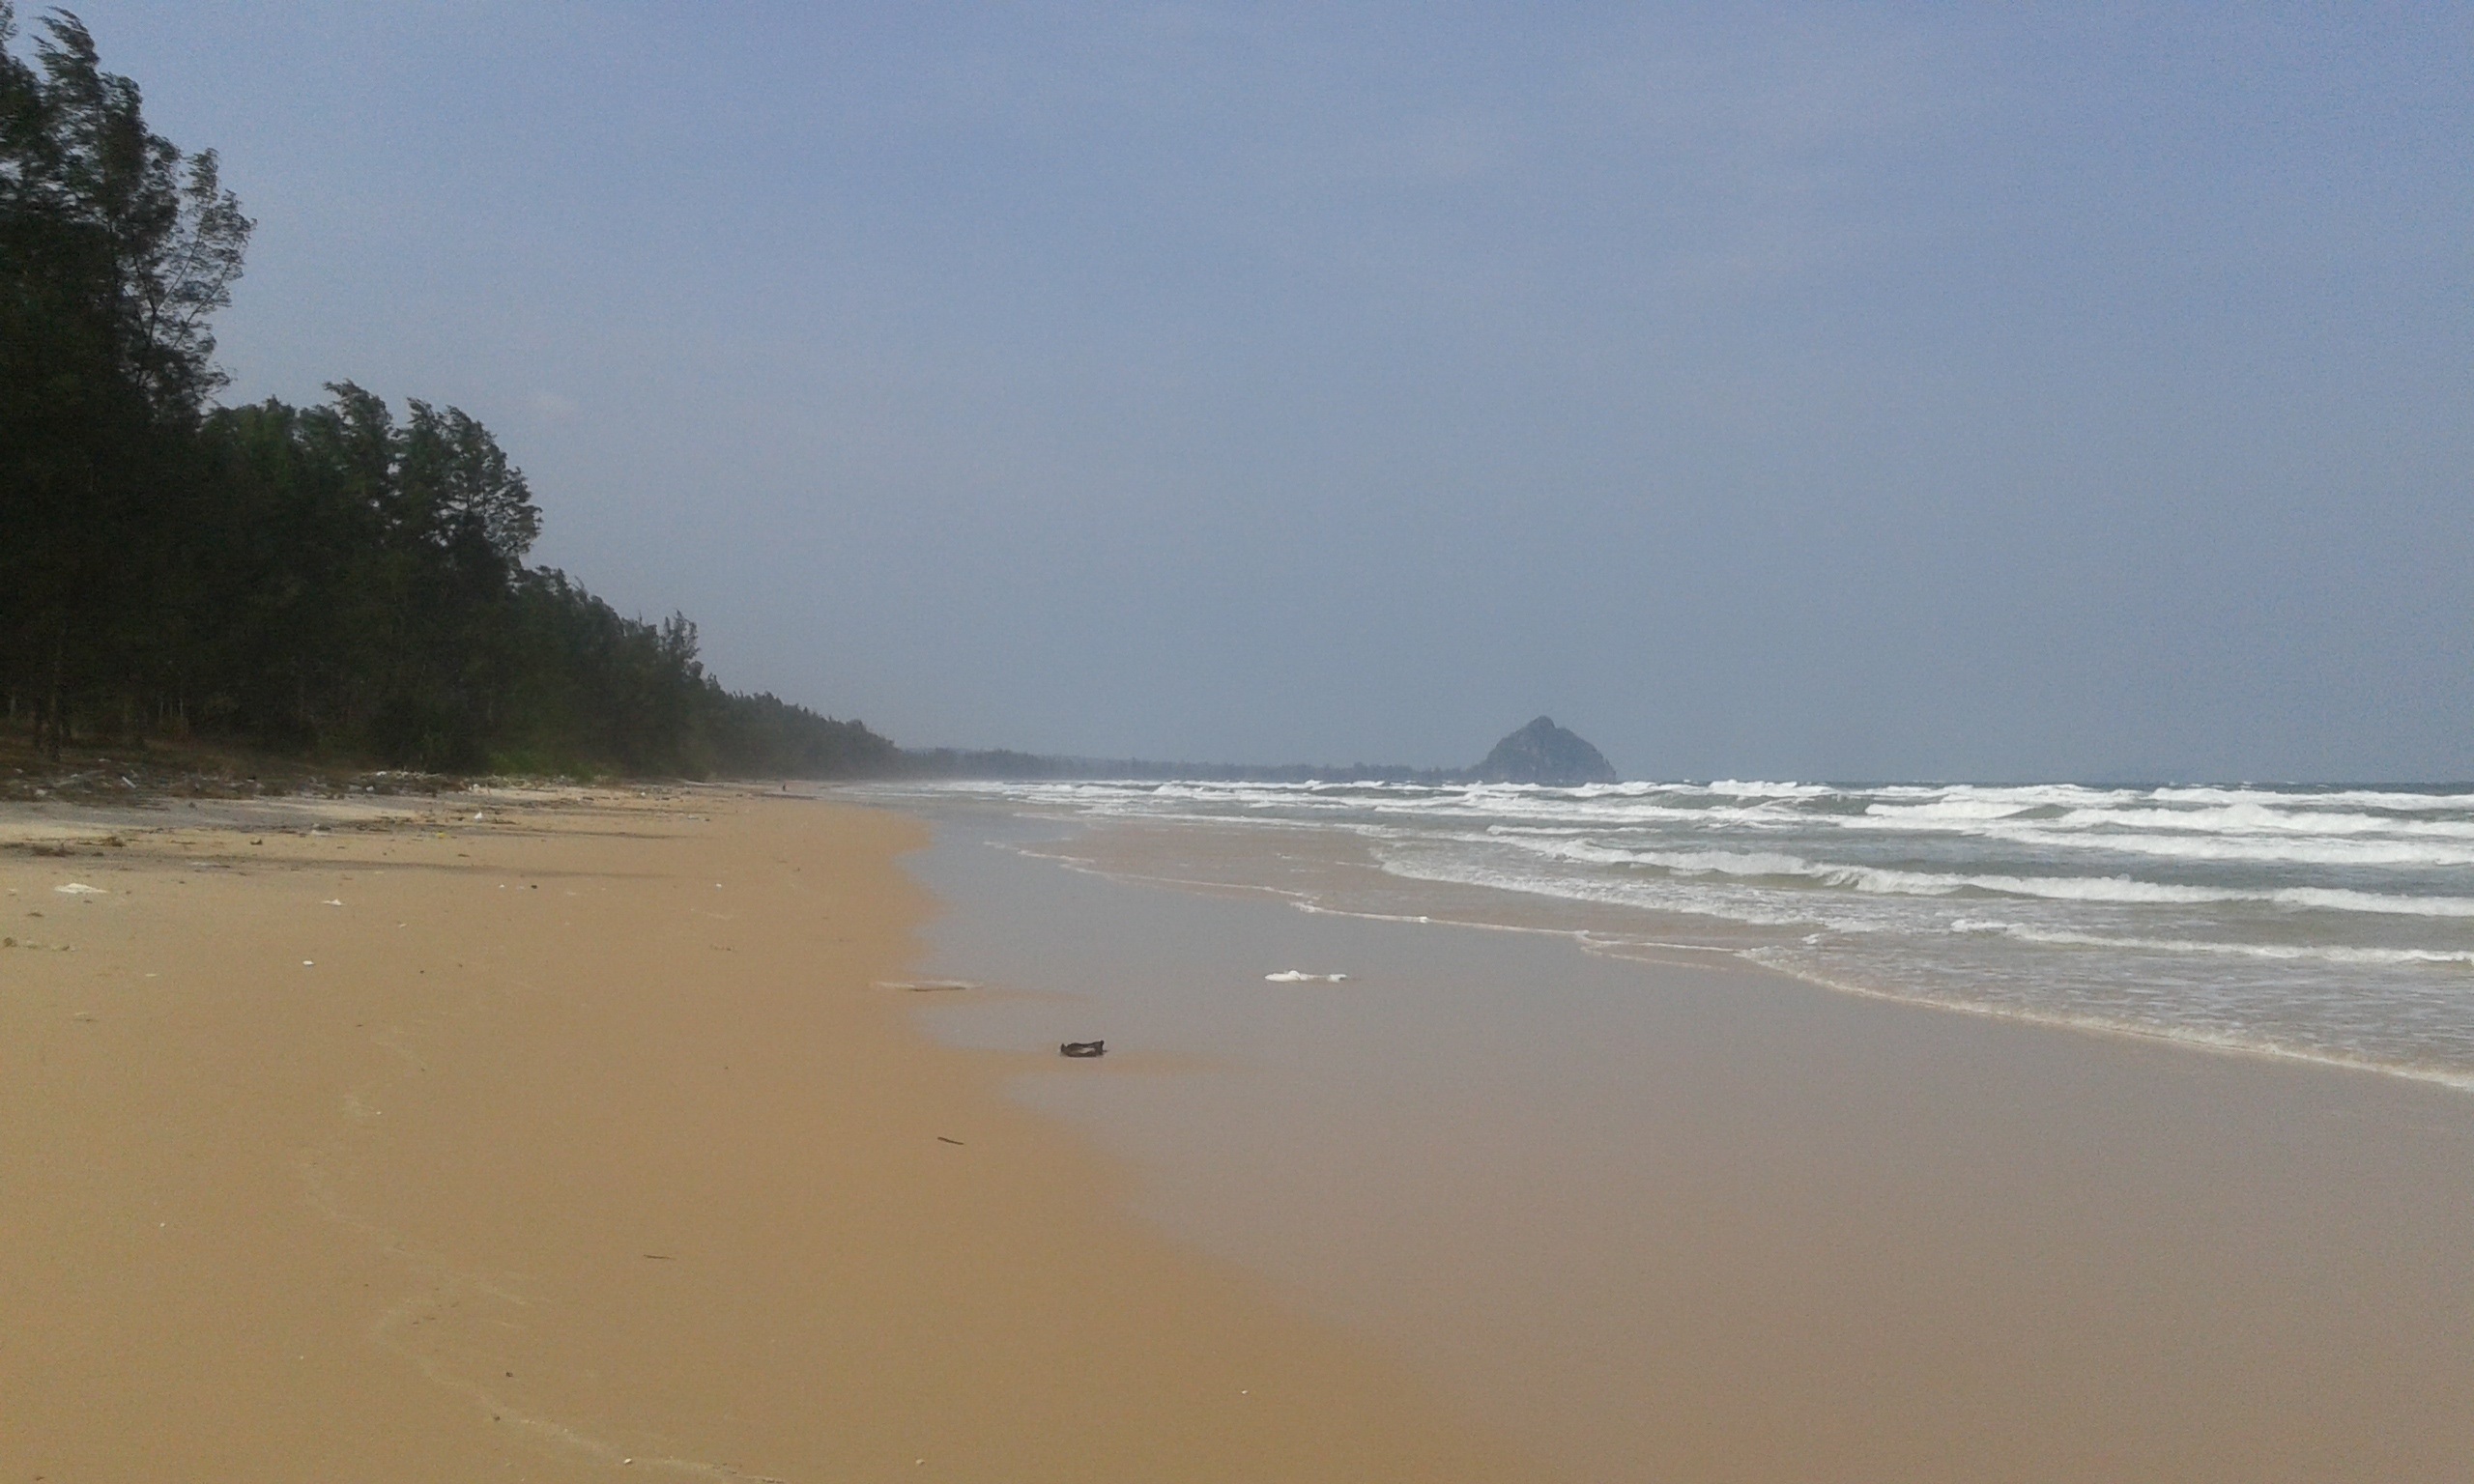
beach, sea, coast, nature, sand, ocean, shore, wave, alone, paradise, peaceful, natural, bay, empty, thailand, body of water, deserted, sunny, wind wave